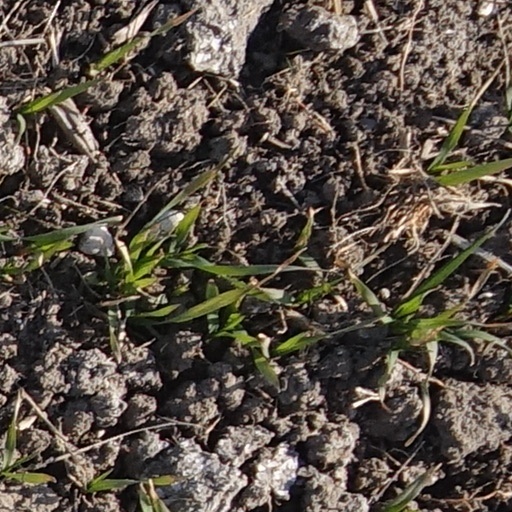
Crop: wheat